Bernard Clavel

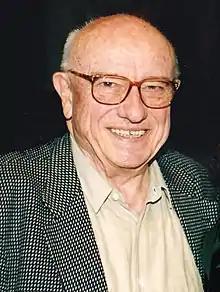
Bernard Clavel at the 1999 International Geography Festival

Clavel was born in Lons-le-Saunier. From a humble background, he was largely self-educated. He began working as a pastry cook apprentice when he was 14 years old. He later had several jobs until he began working as a journalist in the 1950s. After the war, he worked for the social insurance, and he could not dedicate himself to literature until 1964. He lived and worked in many places, and was living in Savoy at the time of his death.